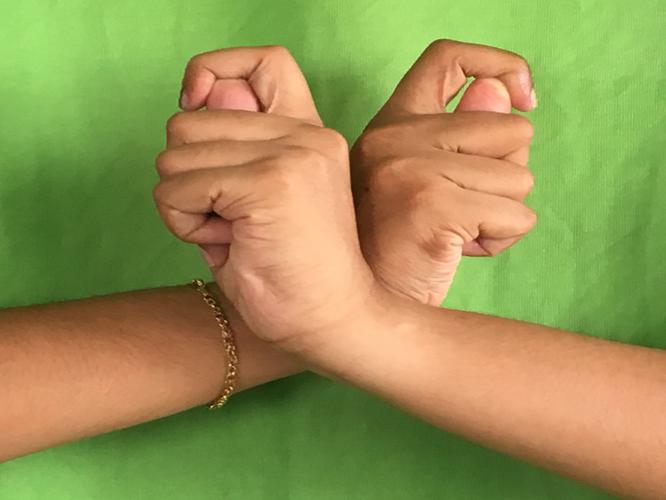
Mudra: Berunda
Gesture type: double_hand